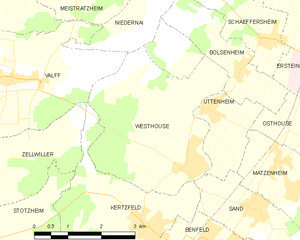
Carte des communes françaises